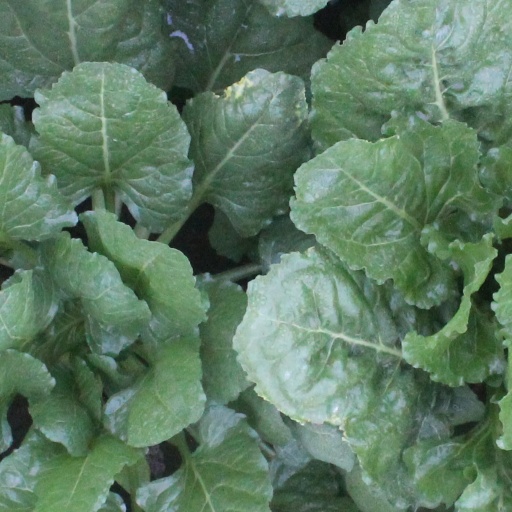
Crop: sugar beet